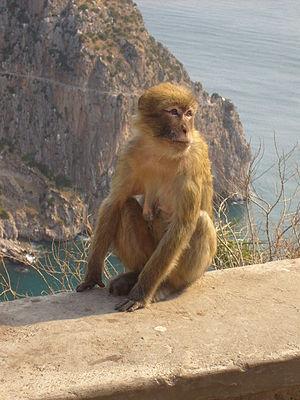
Corniche, This is a photo of a monument in Algeria identified by the ID 06-013